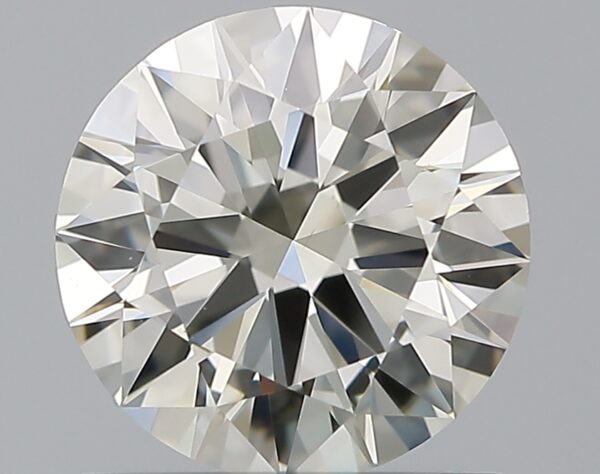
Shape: round
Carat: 1
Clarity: VS2
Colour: L
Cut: EX
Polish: EX
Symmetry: EX
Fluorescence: F
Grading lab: GIA
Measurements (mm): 6.52 x 6.55 x 3.87